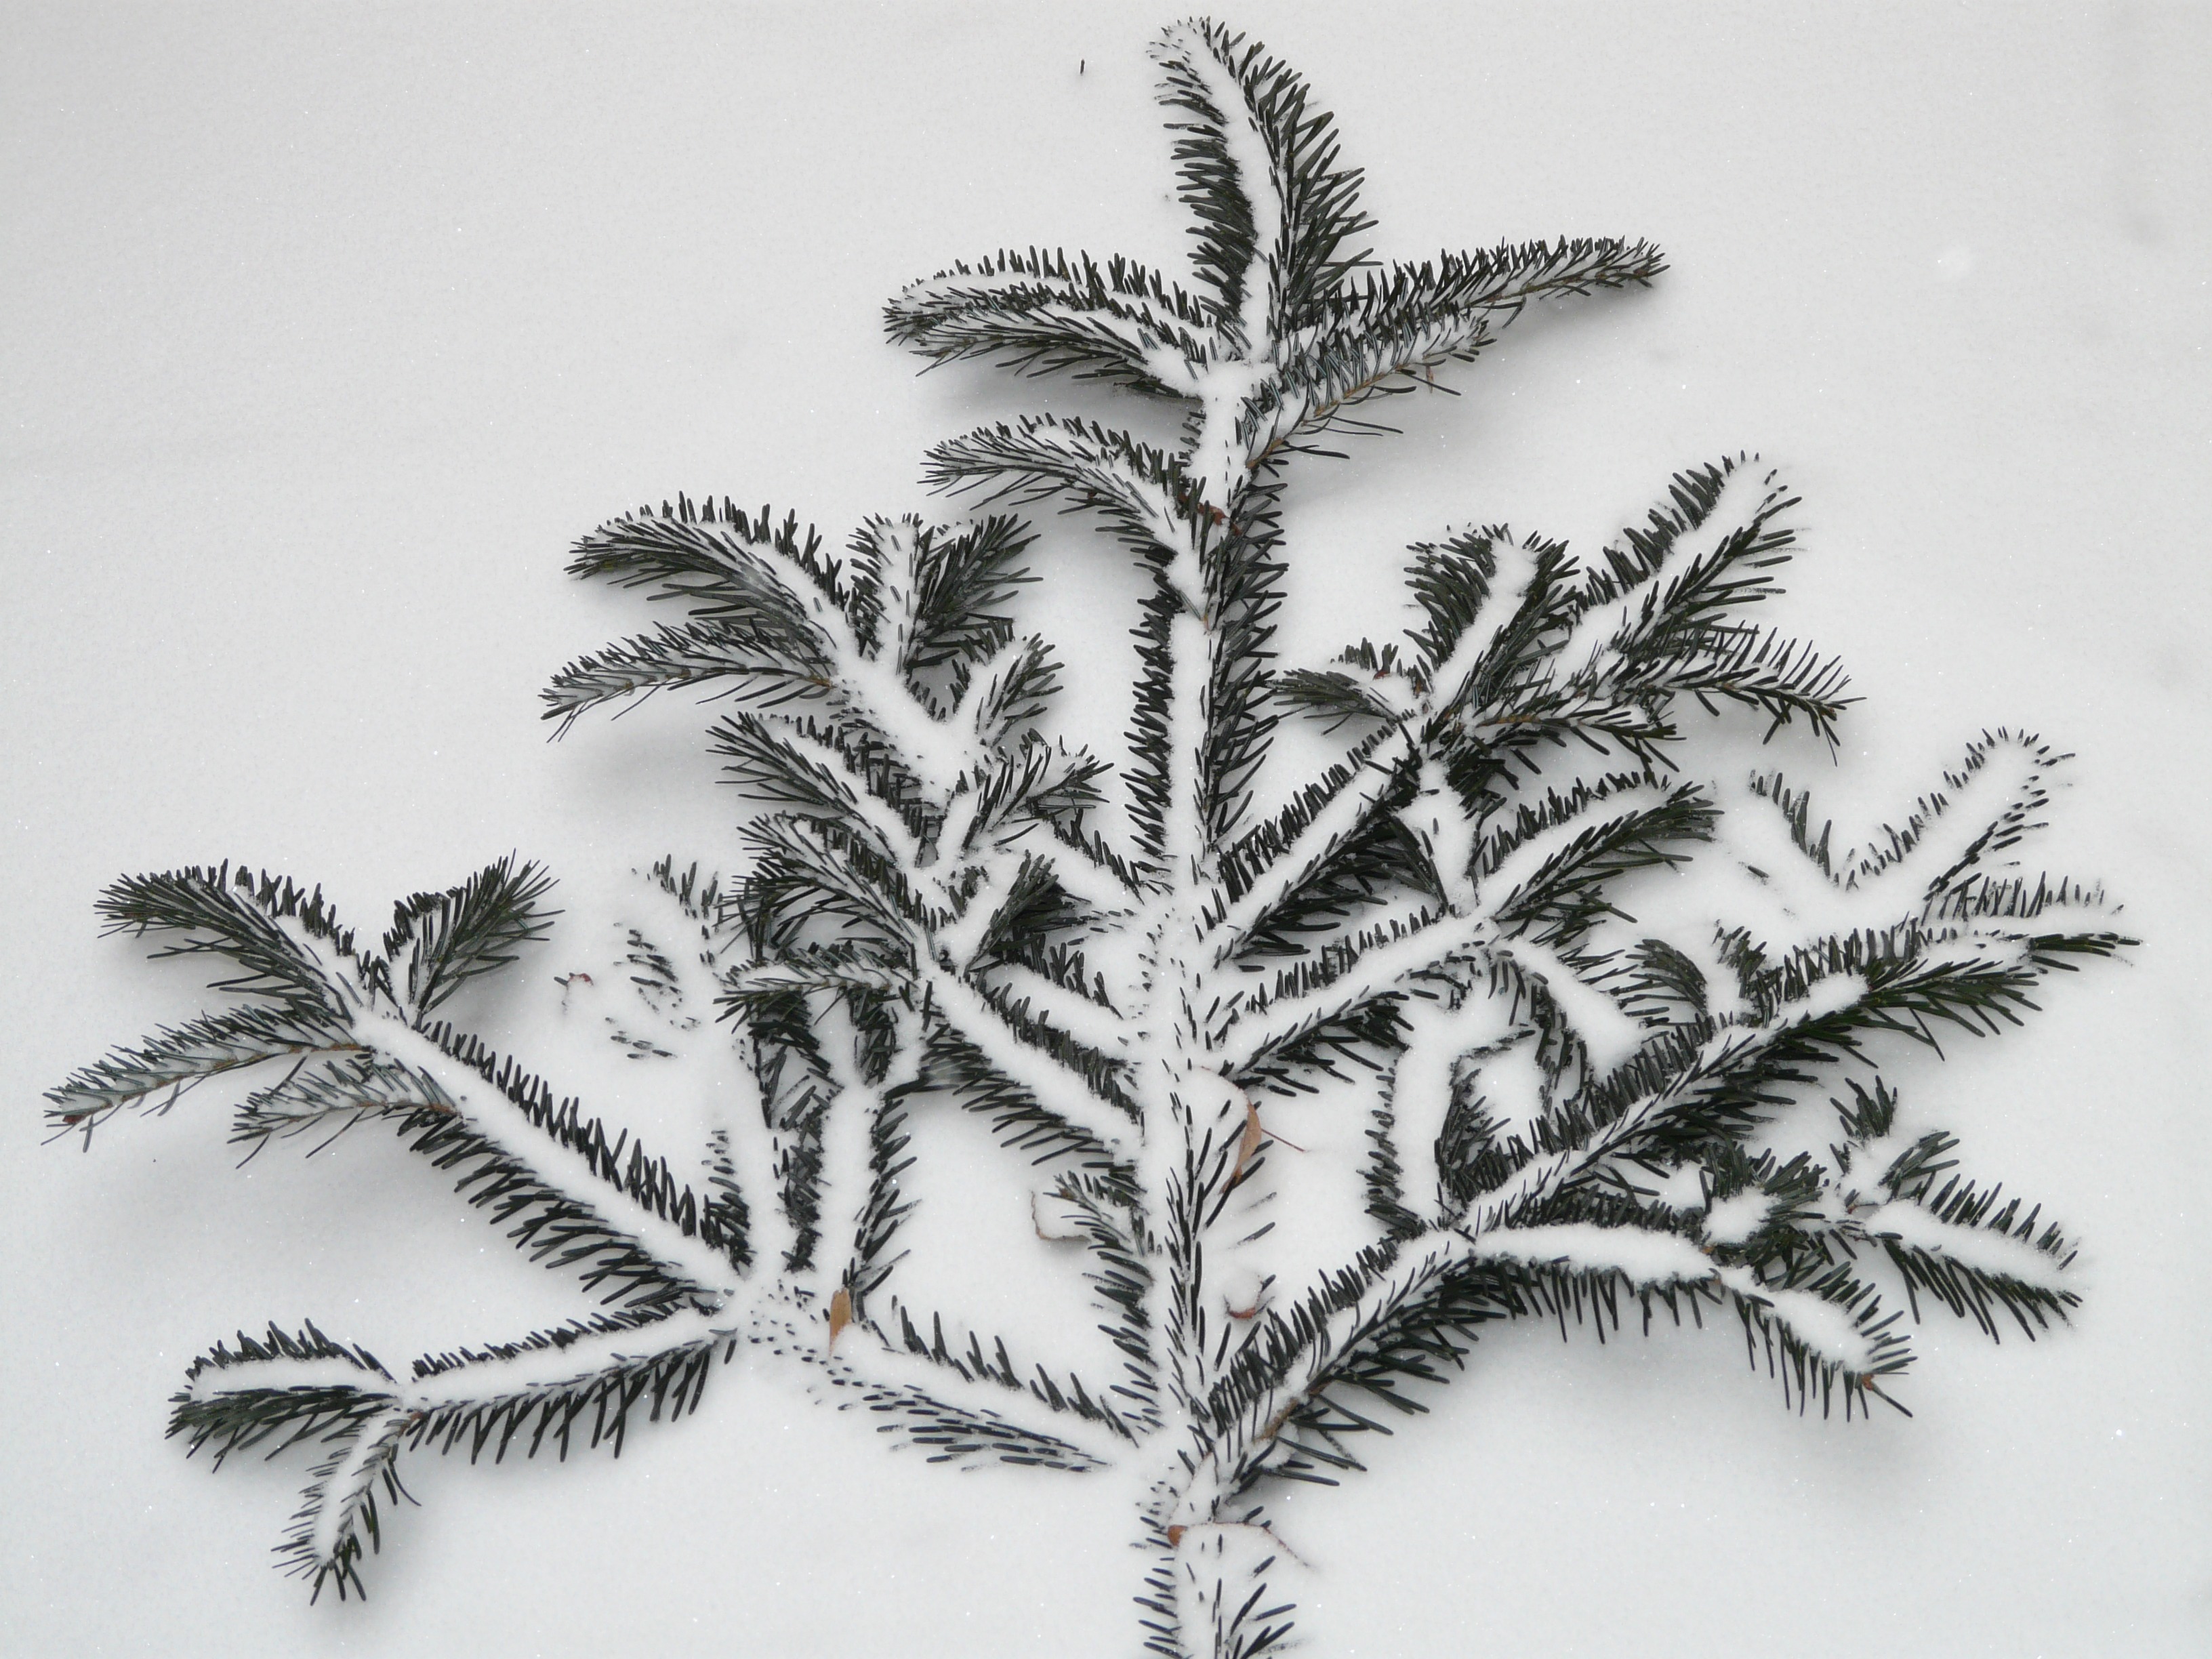
tree, branch, snow, cold, winter, black and white, plant, leaf, frost, botany, fir, twig, sketch, drawing, icy, needles, pine needles, tannenzweig, grass family, plant stem, woody plant, arecales, silver fir, white fir